Mansion of the Living Dead

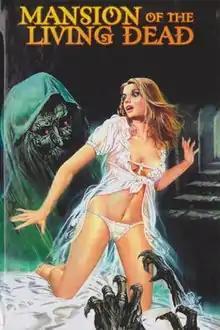
Mansion of the Living Dead DVD cover

Mansion of the Living Dead is a 1982 erotic horror film written and directed by Jesús Franco, said to be based on his own novel (which never existed). It stars Franco's most often used actress, Lina Romay, who is credited here as Candy Coster. Franco also edited the film, and dubbed the voice of actor Albino Graziani. The make-up on the zombie monks was extremely low budget, consisting mostly of dried shaving cream lather rubbed on the actor's faces.